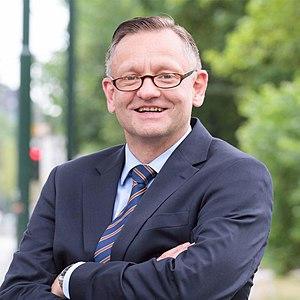
Kay Gottschalk est un homme politique allemand et membre du Bundestag.